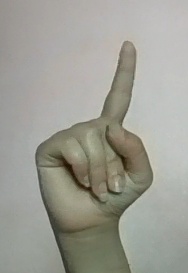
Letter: bb